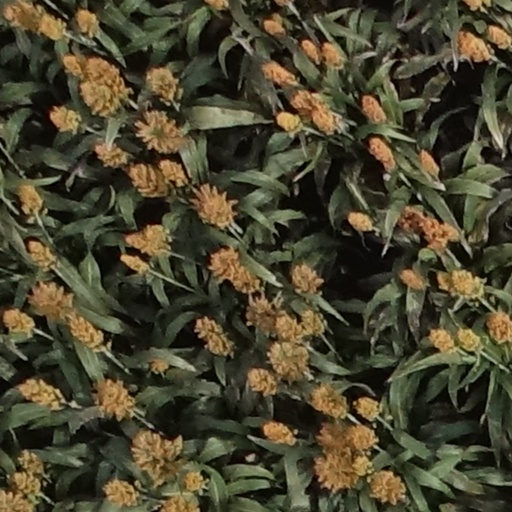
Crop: sorghum